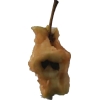
Label: apples